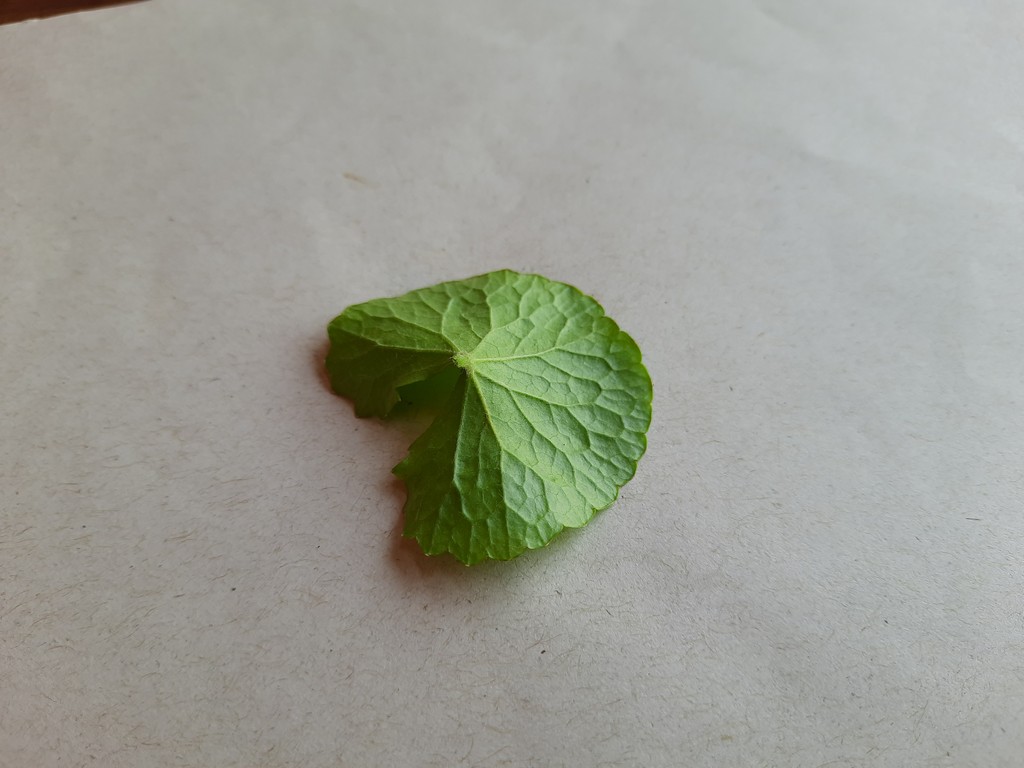
Label: Healthy